Betting in poker

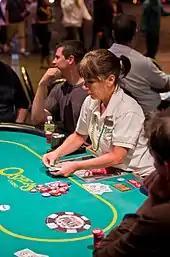
The "pot" of chips is normally kept in the center of the table

In general, the person to the left of the dealer acts first and action proceeds in a clockwise fashion. If any player has folded earlier, action proceeds to next player. In games with blinds, the first round of betting begins with the player to the left of the blinds. In stud games, the action begins with the player showing the strongest cards and proceeds clockwise. If there is a bring-in, the first round of betting begins with the player obliged to post the bring-in.